Firoz Ghanty

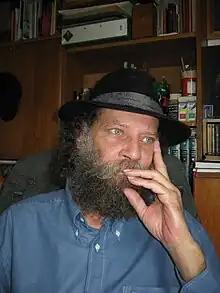
Firoz Ghanty in 2012

Firoz Abdul Cader Ghanty (14 August 1952 – 3 December 2019) was a Mauritian painter, poet, and activist.